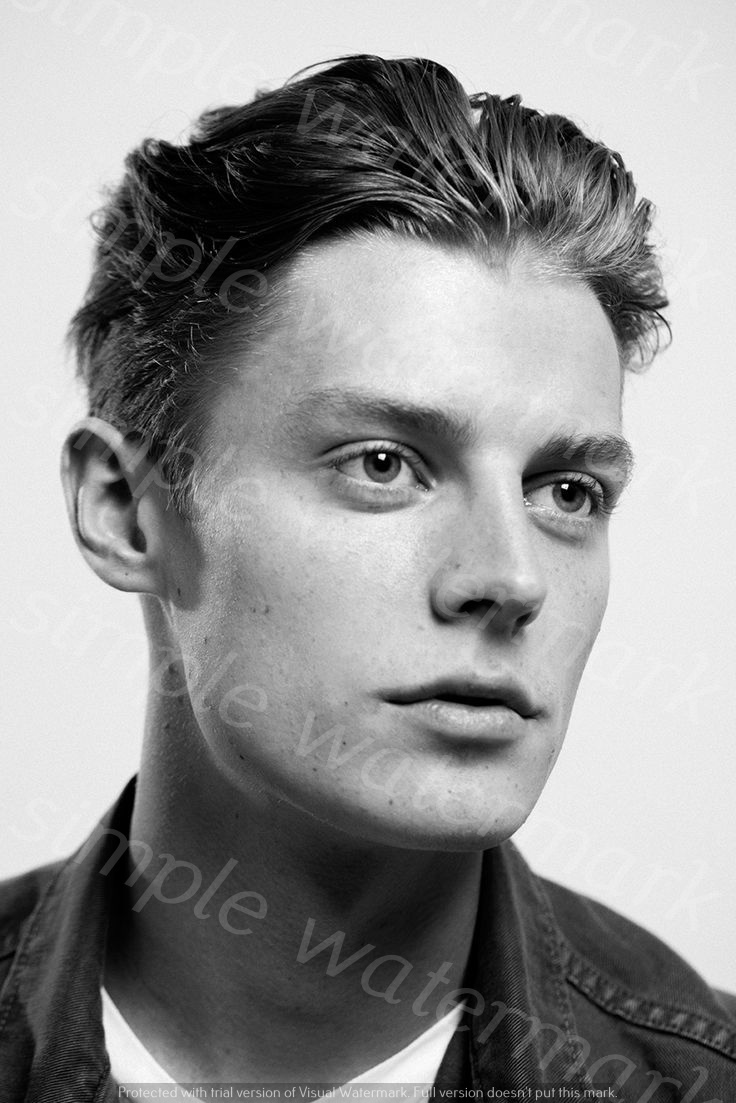
Label: Watermark